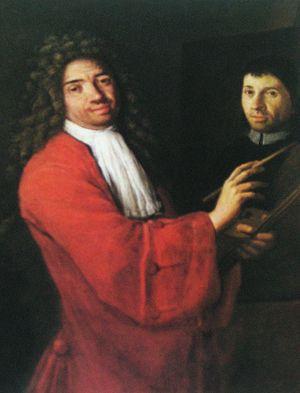
Antonio Cifrondi est un peintre italien du baroque tardif. Il a surtout peint des portraits et des scènes religieuses.